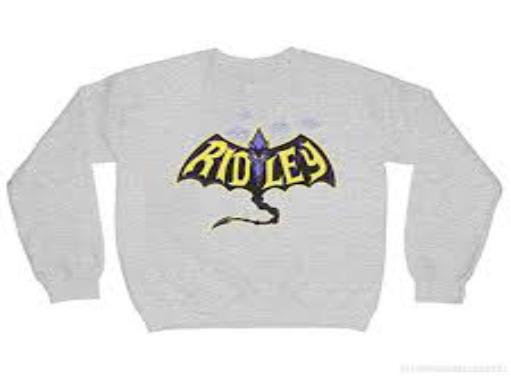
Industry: Transportation